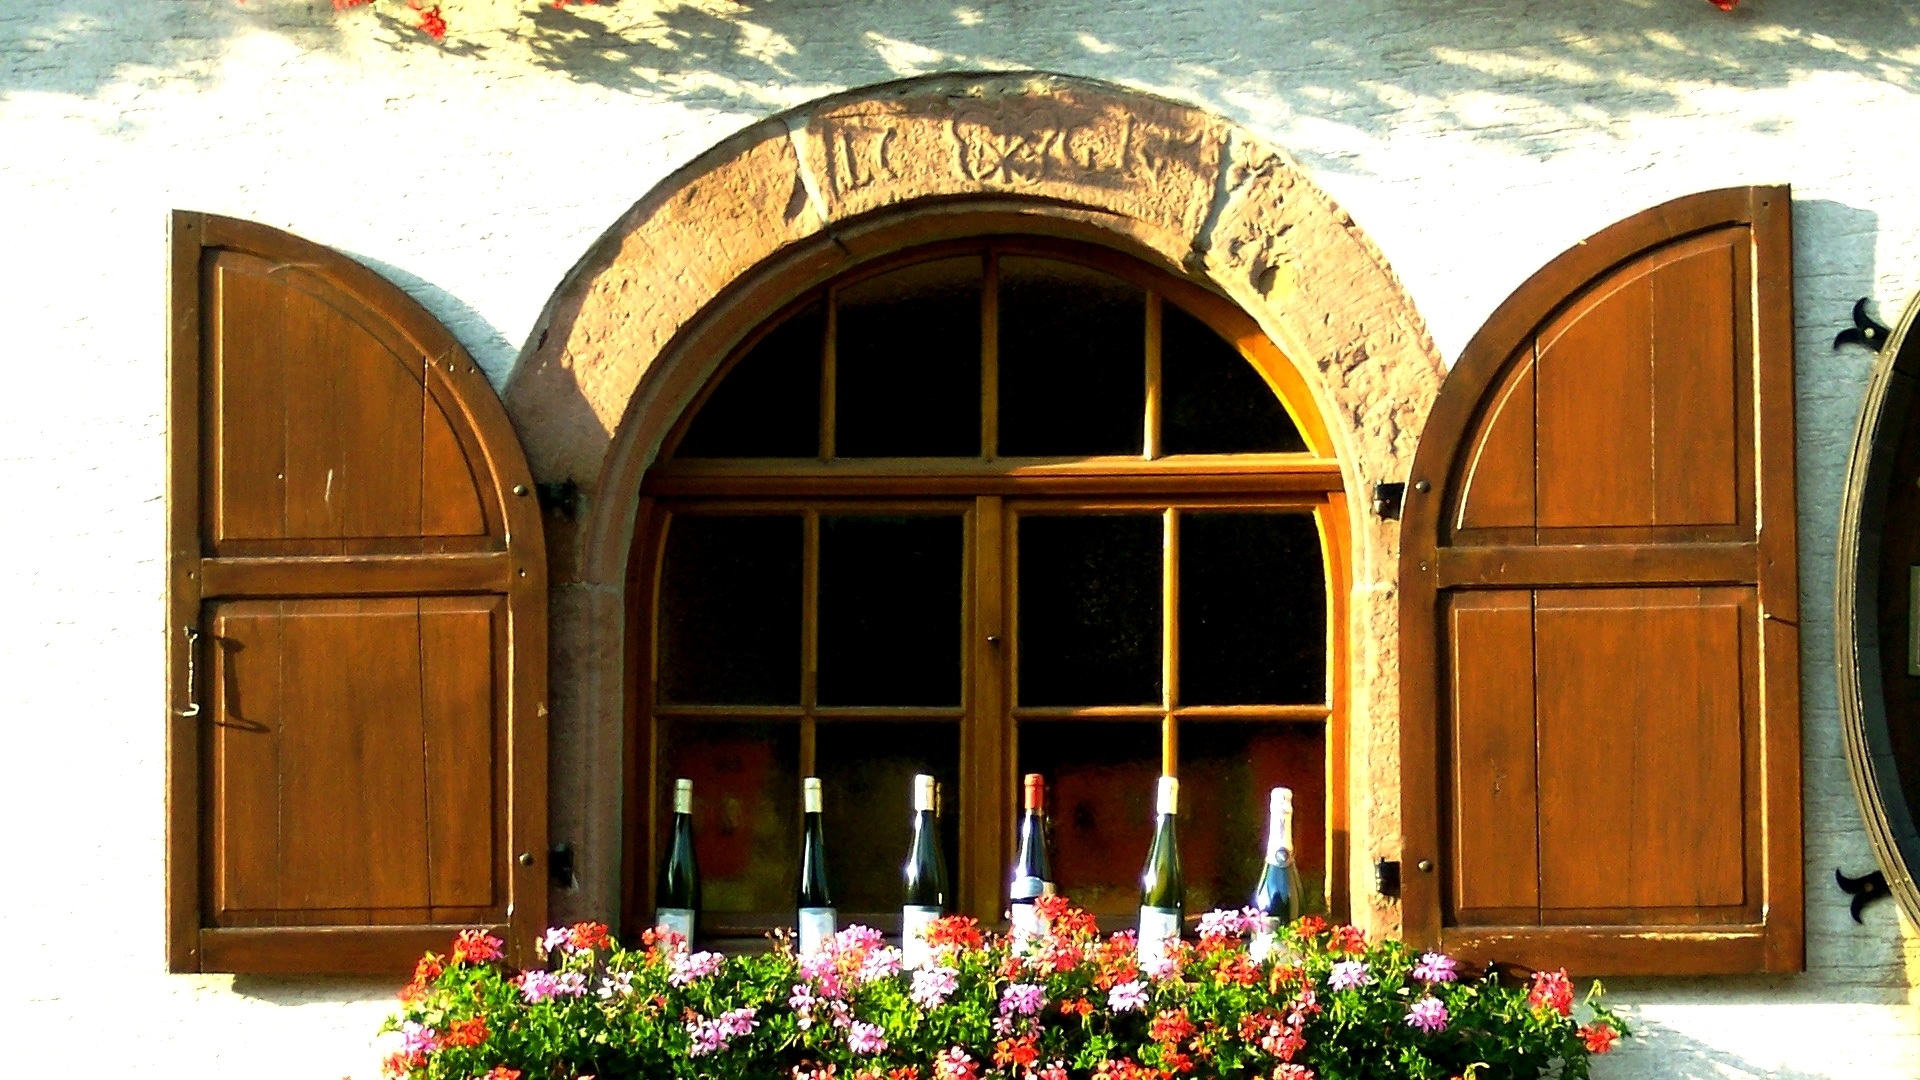
wine, window, home, arch, facade, chapel, door, place of worship, shutters, bottles, hacienda, alsace, man made object